Nippulanti Manishi (1986 film)

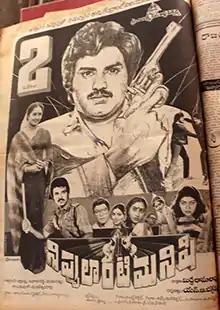
Theatrical release poster

Nippulanti Manishi is a 1986 Indian Telugu-language action film written and directed by S. B. Chakravarthy. The film stars Nandamuri Balakrishna, Radha and Sarath Babu, with music composed by Chakravarthy. It is a remake of the Hindi film "Qayamat" (1983).